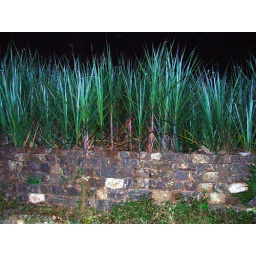
sugarcane plants peeping above the stone wall